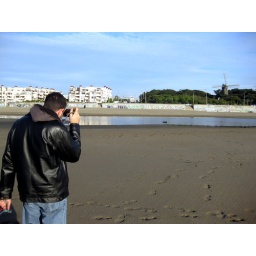
marc smith under a blue, blue sky